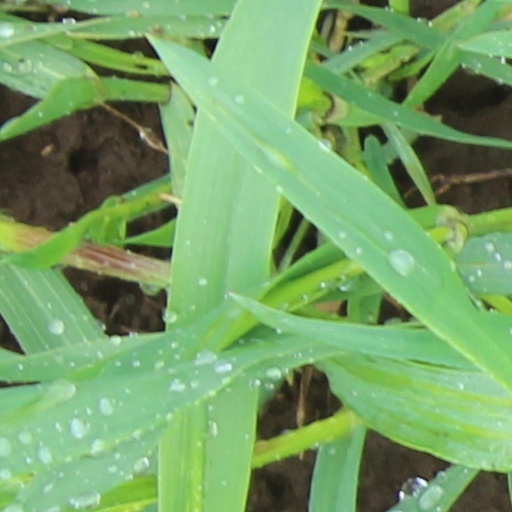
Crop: wheat